SS Metallurg Anosov

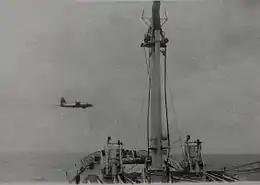
US Navy P-2 Neptune over the bow of the ship "Metallurg Anosov" close to Cuba in September or November 1964.

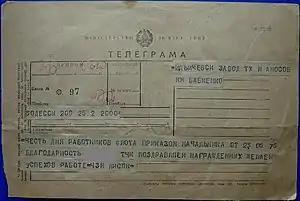
From: representative of Black Sea Shipping CompanyTo: ship "Metallurg Anosov" in Illichevsk Shipyard, captain Babiyenko."In honour of the Day of Sea Workers and as per Decree of the Head of Shipping Company dated 23 of June 1976 it is declared a gratitude to Nicholay (surname is closed). Congratulations to the awarded crew members, we wish success in your works. ChZM Lisyuk".The telegram was sent on 2 July and received on 3 July 1976.

The ship sailed from the Black Sea to Japan through the Suez Canal in August 1964. From Japan, the "Metallurg Anosov" passed to Cuba through the Panama Canal. From Cuba, the ship went back to Japan through the Panama Camal to unload a cargo of sugar in Japan. Then the vessel ran to Singapore to load rubber. After Singapore, the ship returned to the Black Sea and discharged cargo in Illichivsk port in January 1965.